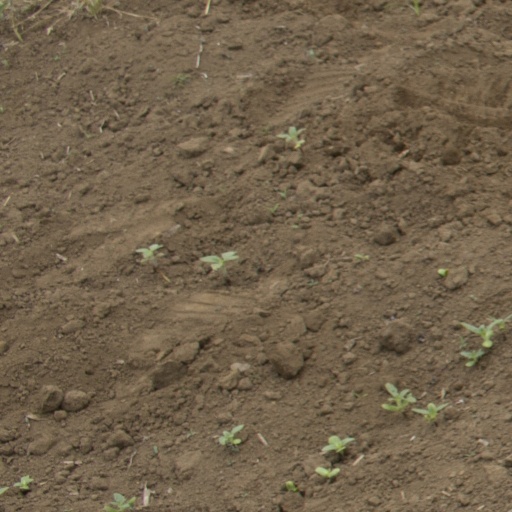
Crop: Jerusalem artichoke